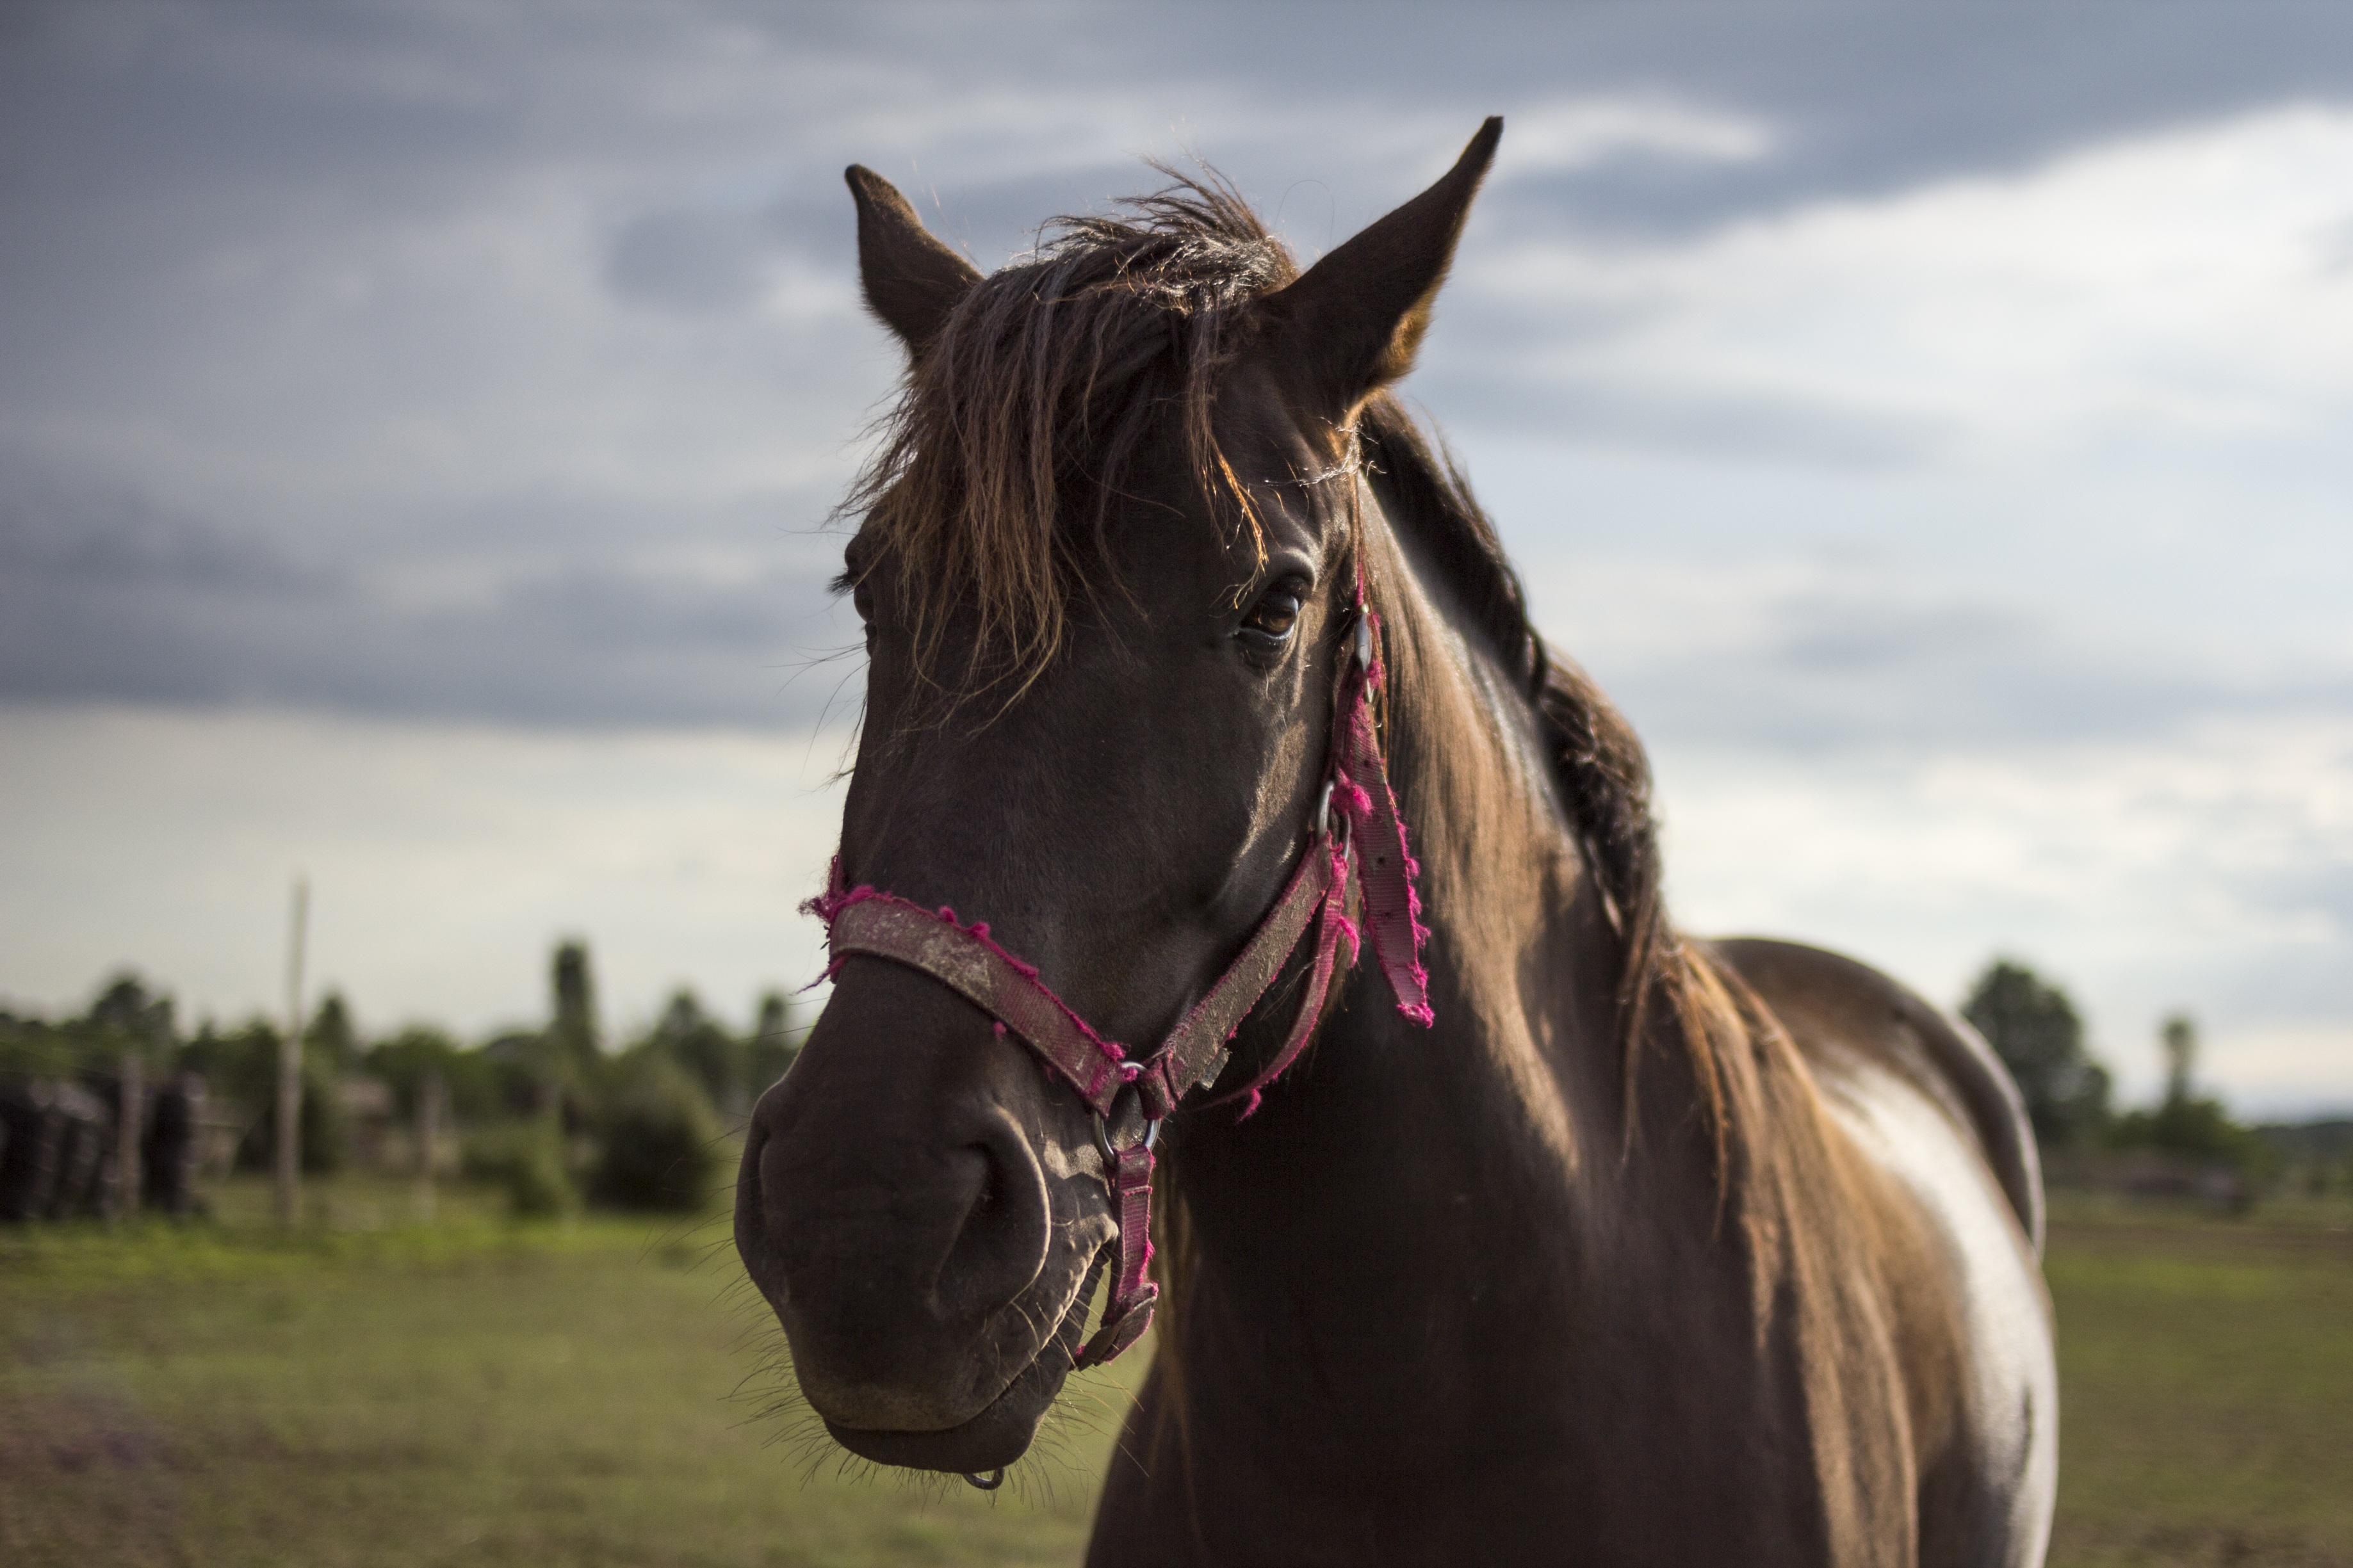
landscape, nature, sky, field, farm, animal, horse, brown, mammal, stallion, mane, bridle, clouds, vertebrate, mare, jockey, equestrianism, horse like mammal, mustang horse, animal sports